USS General G. W. Goethals

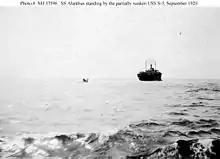
"Alanthus" (right) standing by the disabled (left)

On 2 September the cargo steamship "Alanthus" sighted "S5"s stern and saw her white flag being waved. "Alanthus" crew secured the submarine to the ship's stern, and rigged a floating staging around it. With a hose and a deck pump they supplied "S-5"'s crew with air, and with buckets and a funnel they supplied fresh water, but they were unable to enlarge the hole to enable the submariners to escape. "Alanthus" had a wireless, but no wireless operator, so she was unable to radio for help.